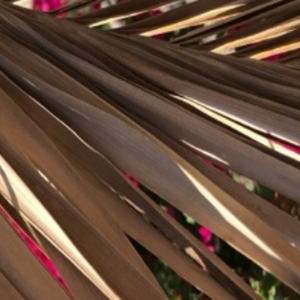
Label: Fusarium Wilt